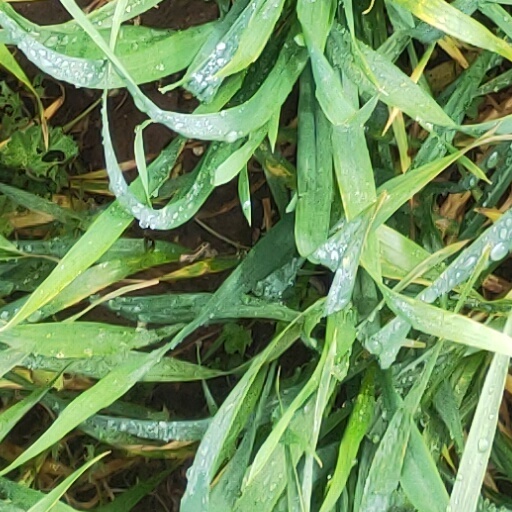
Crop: wheat